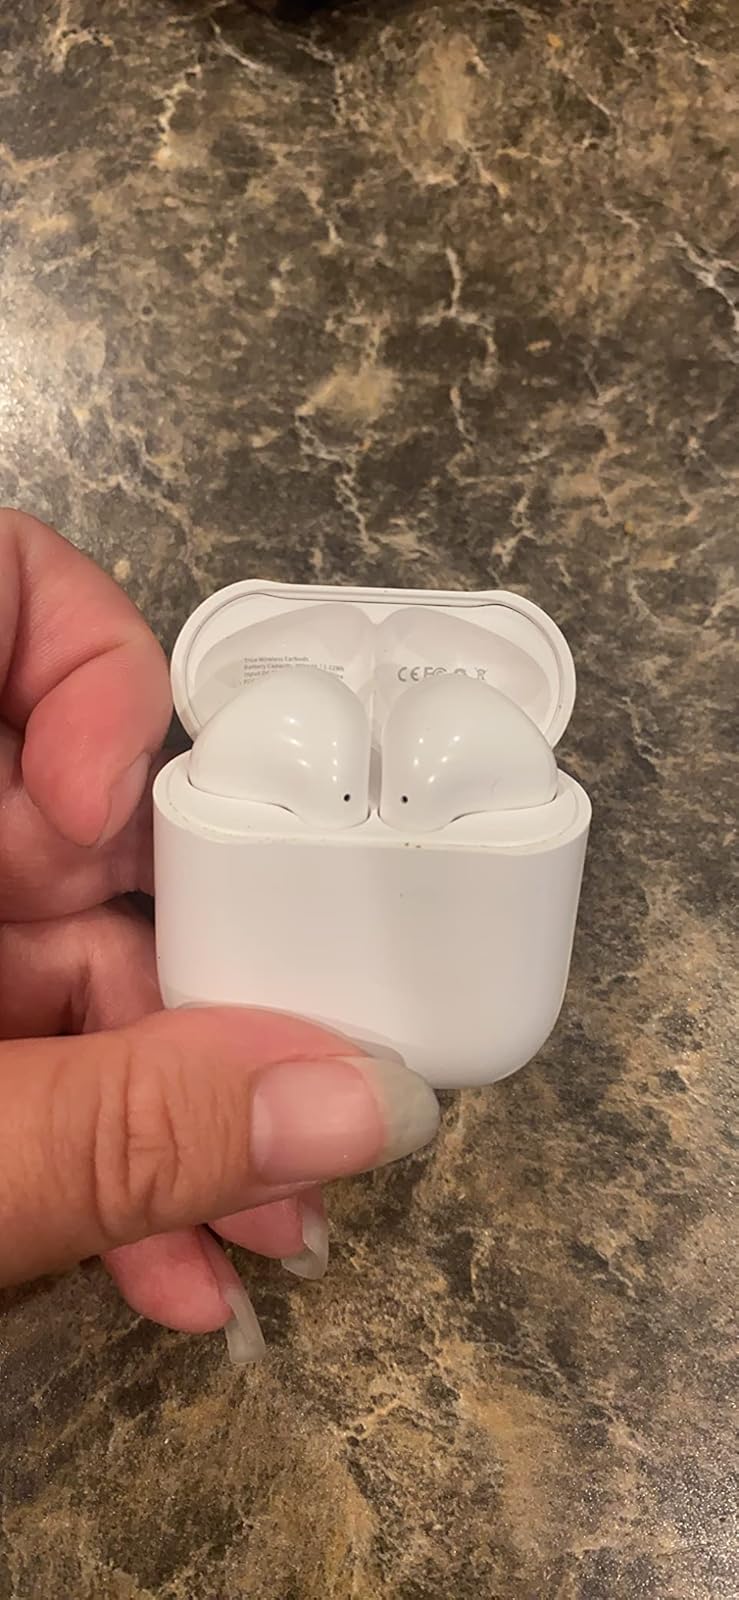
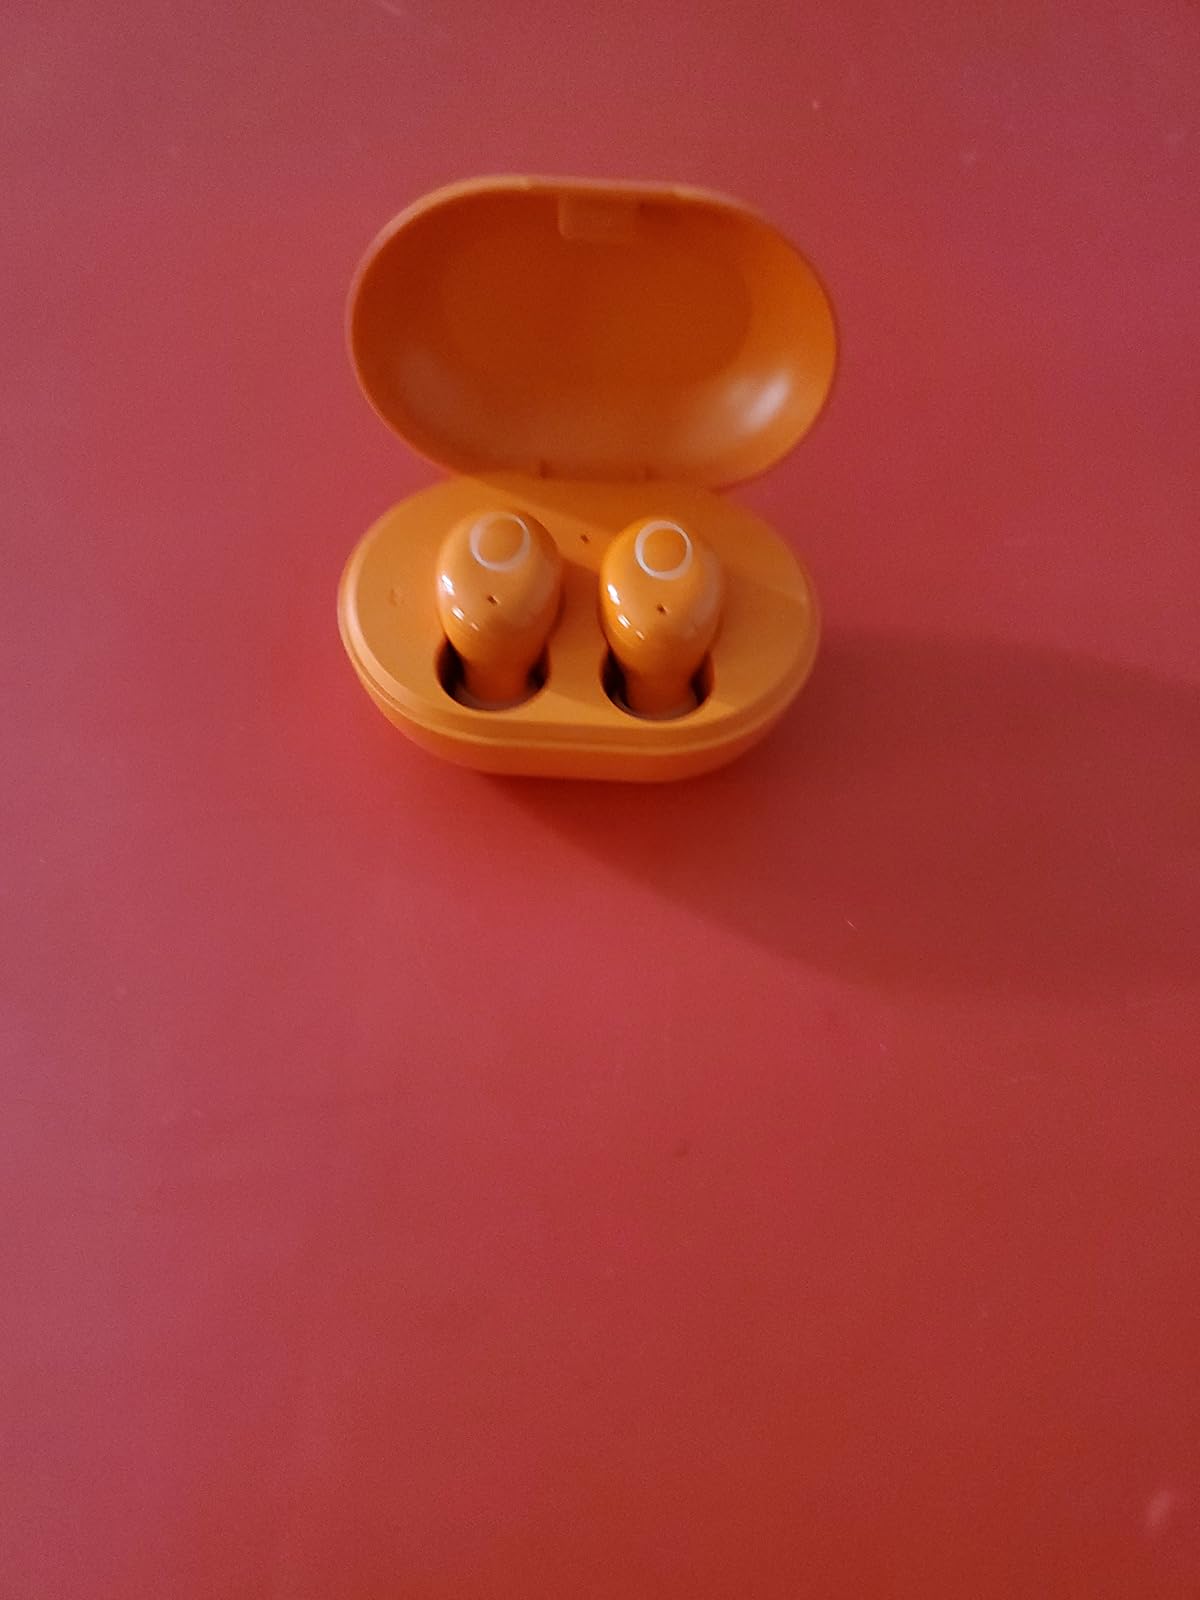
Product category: earbuds
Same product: no